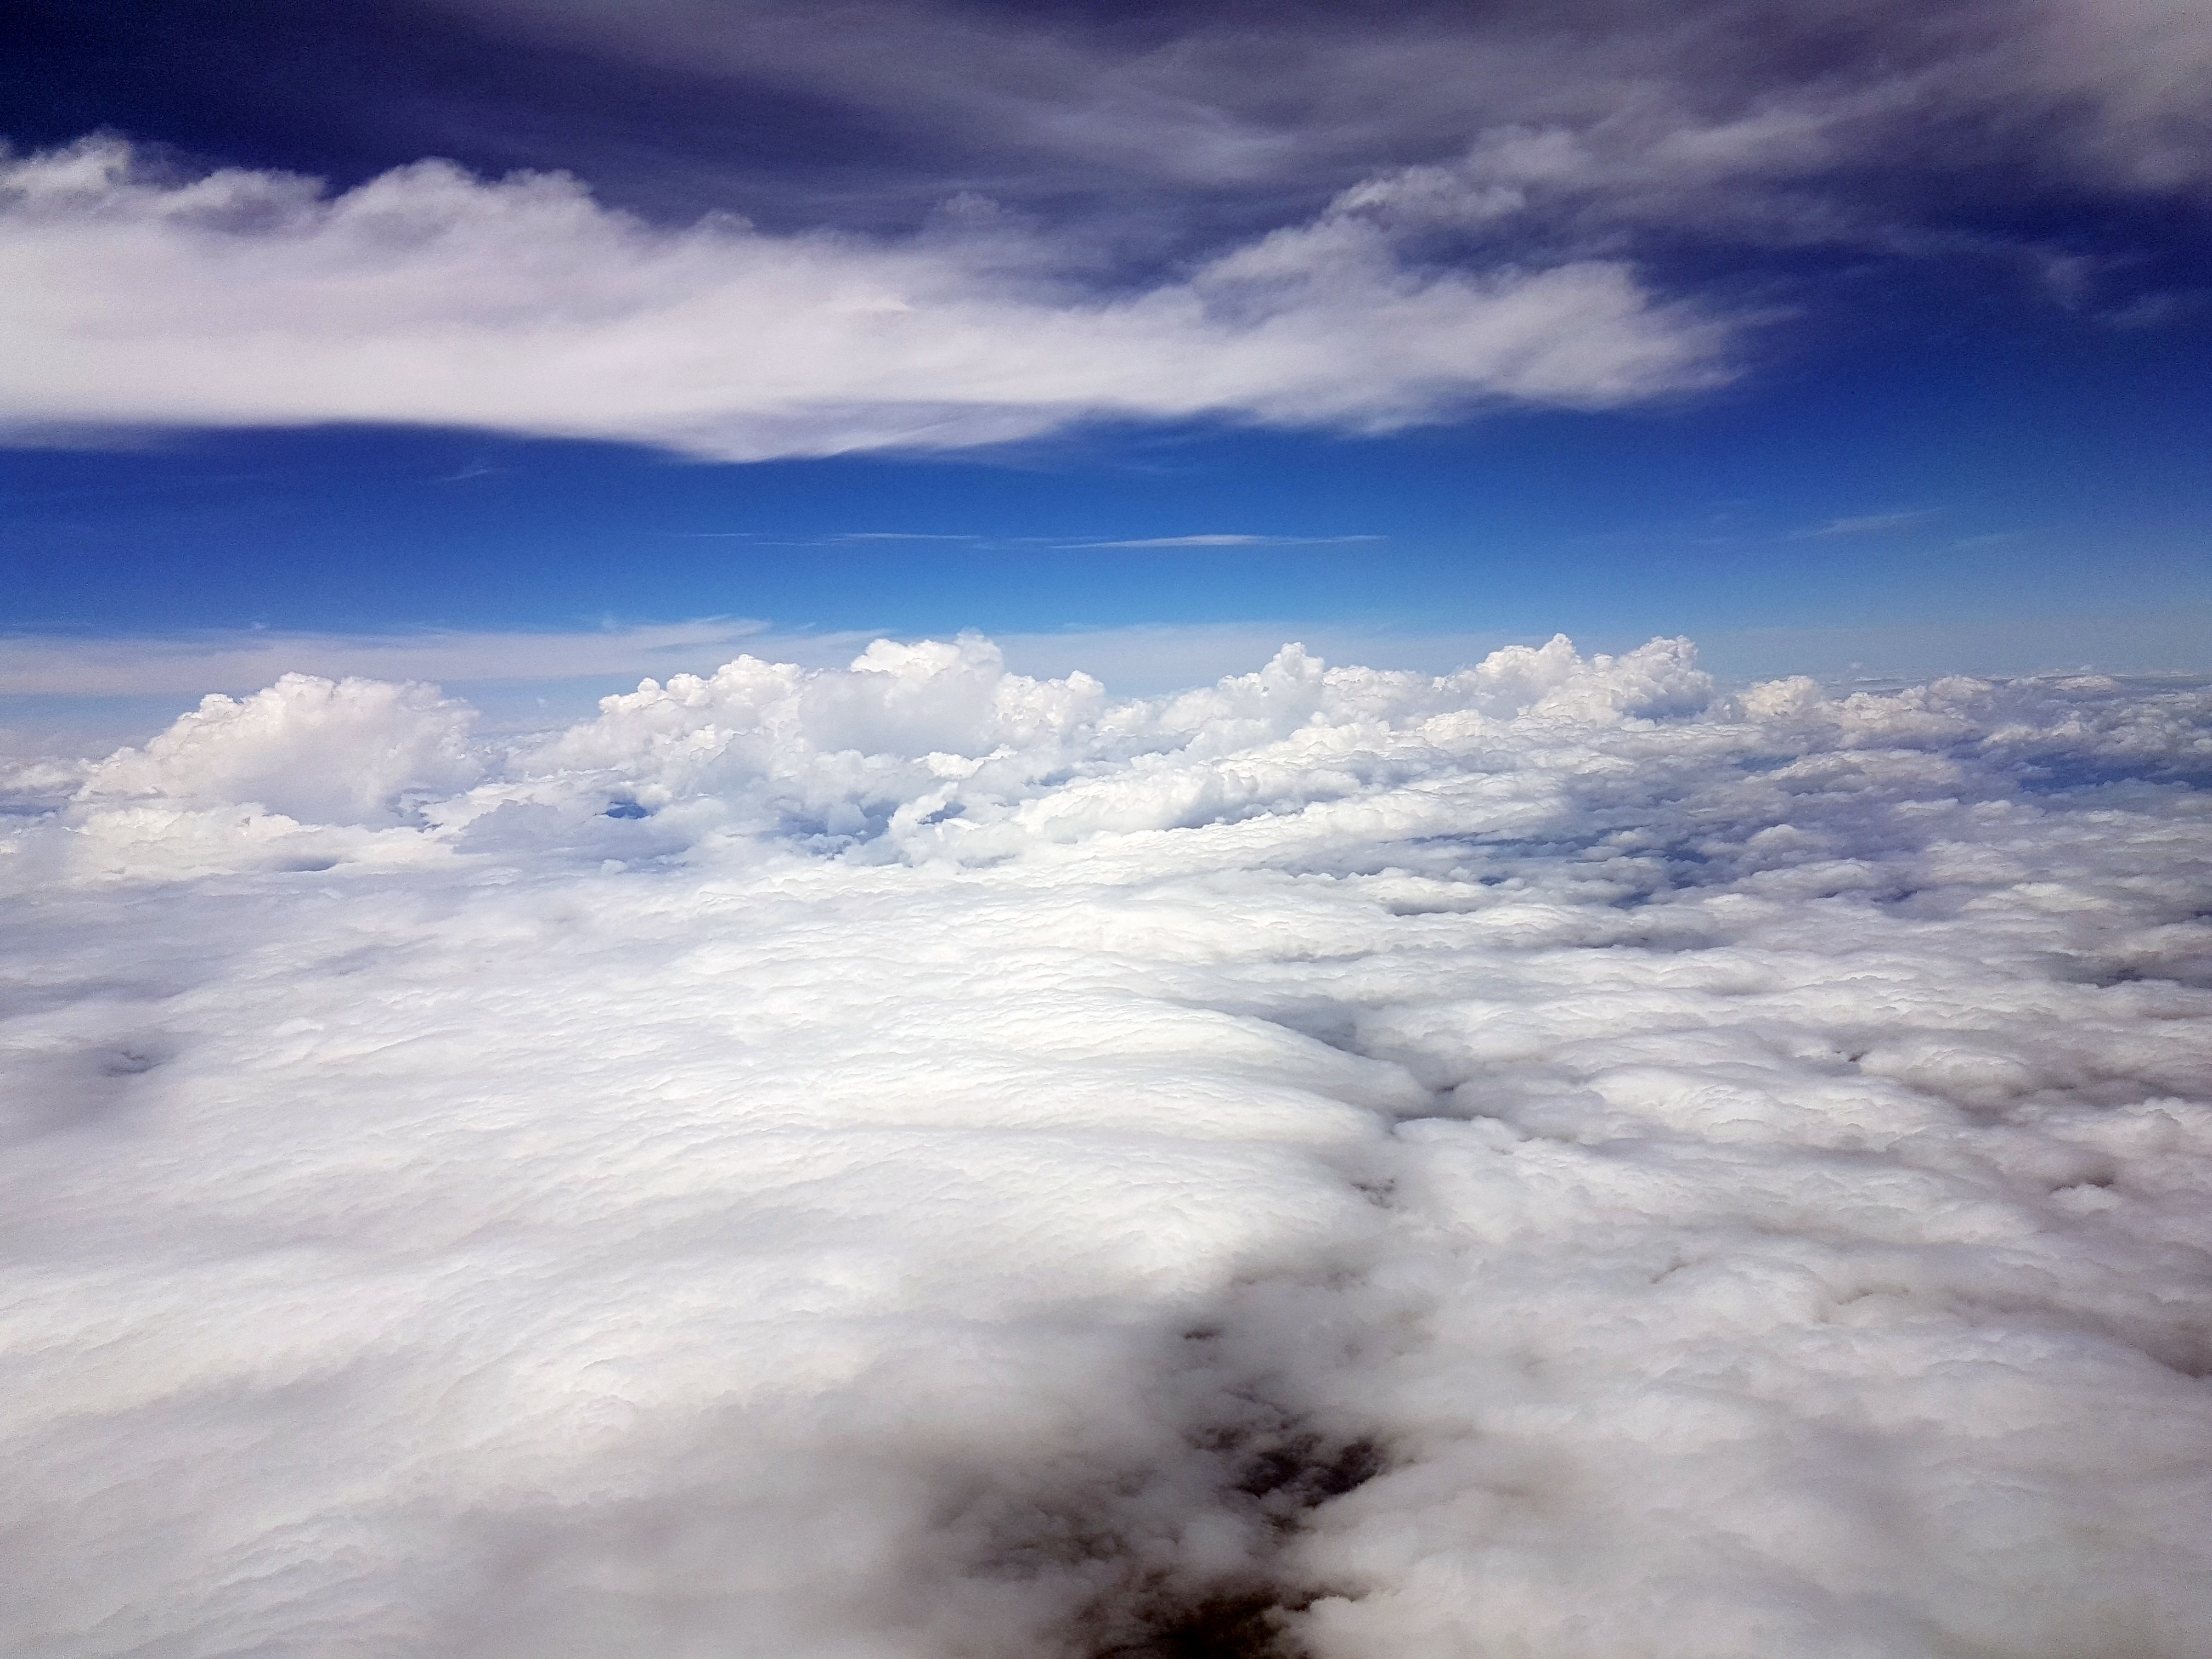
horizon, mountain, snow, cloud, sky, sunlight, wave, atmosphere, reflection, weather, cumulus, meteorological phenomenon, atmospheric phenomenon, atmosphere of earth